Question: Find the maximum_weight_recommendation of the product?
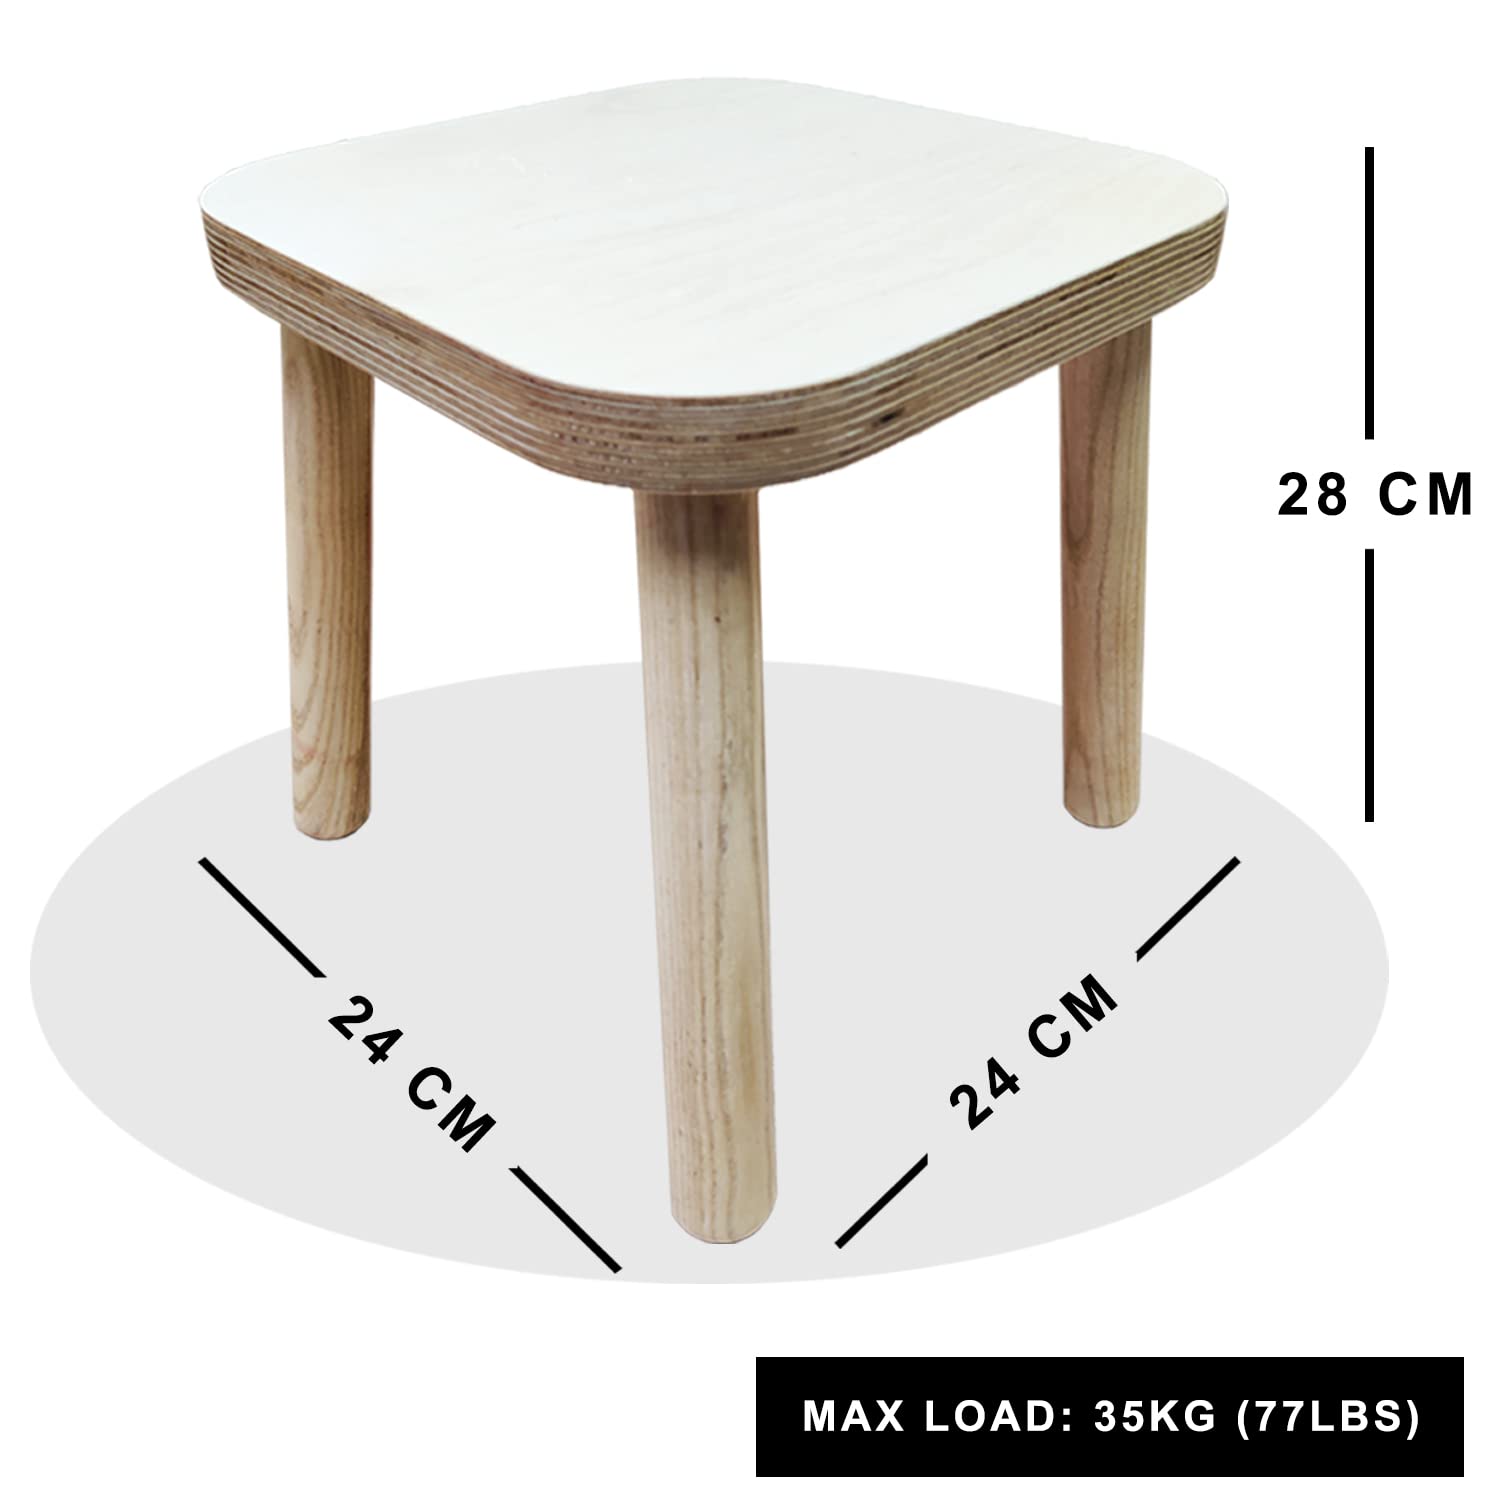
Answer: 35 kilogram